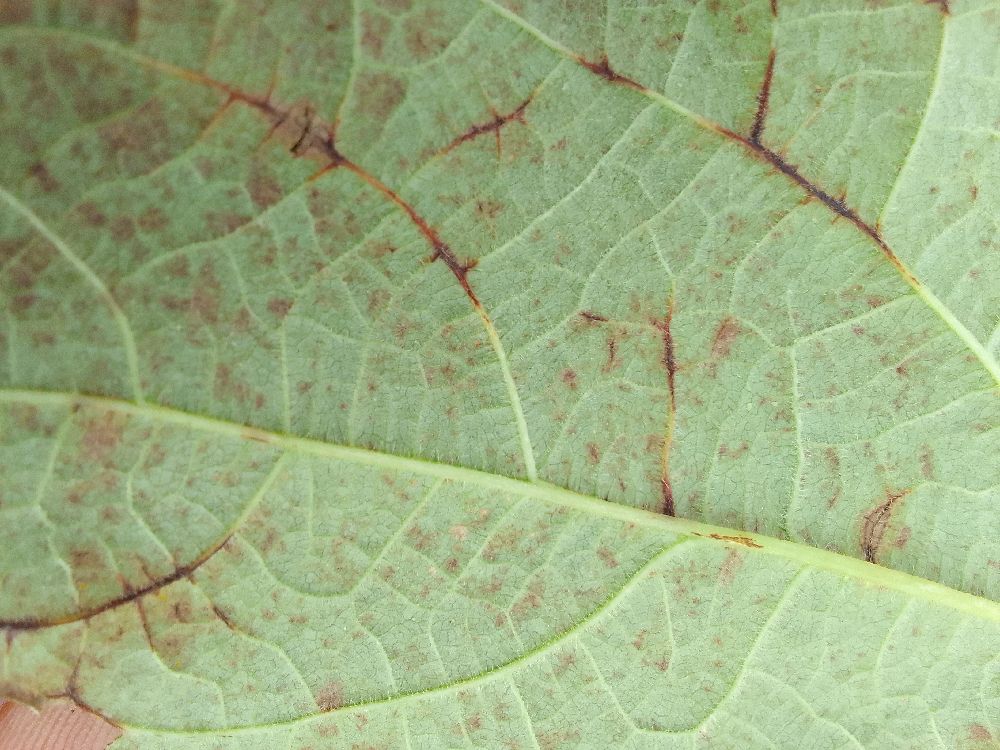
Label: anthracnose